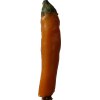
Label: pepper